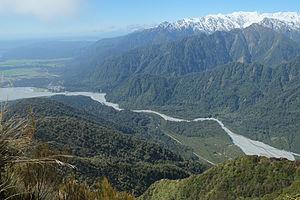
Le fleuve Waiho est un cours d’eau de la région de la West Coast dans l’Île du Sud de la Nouvelle-Zélande.